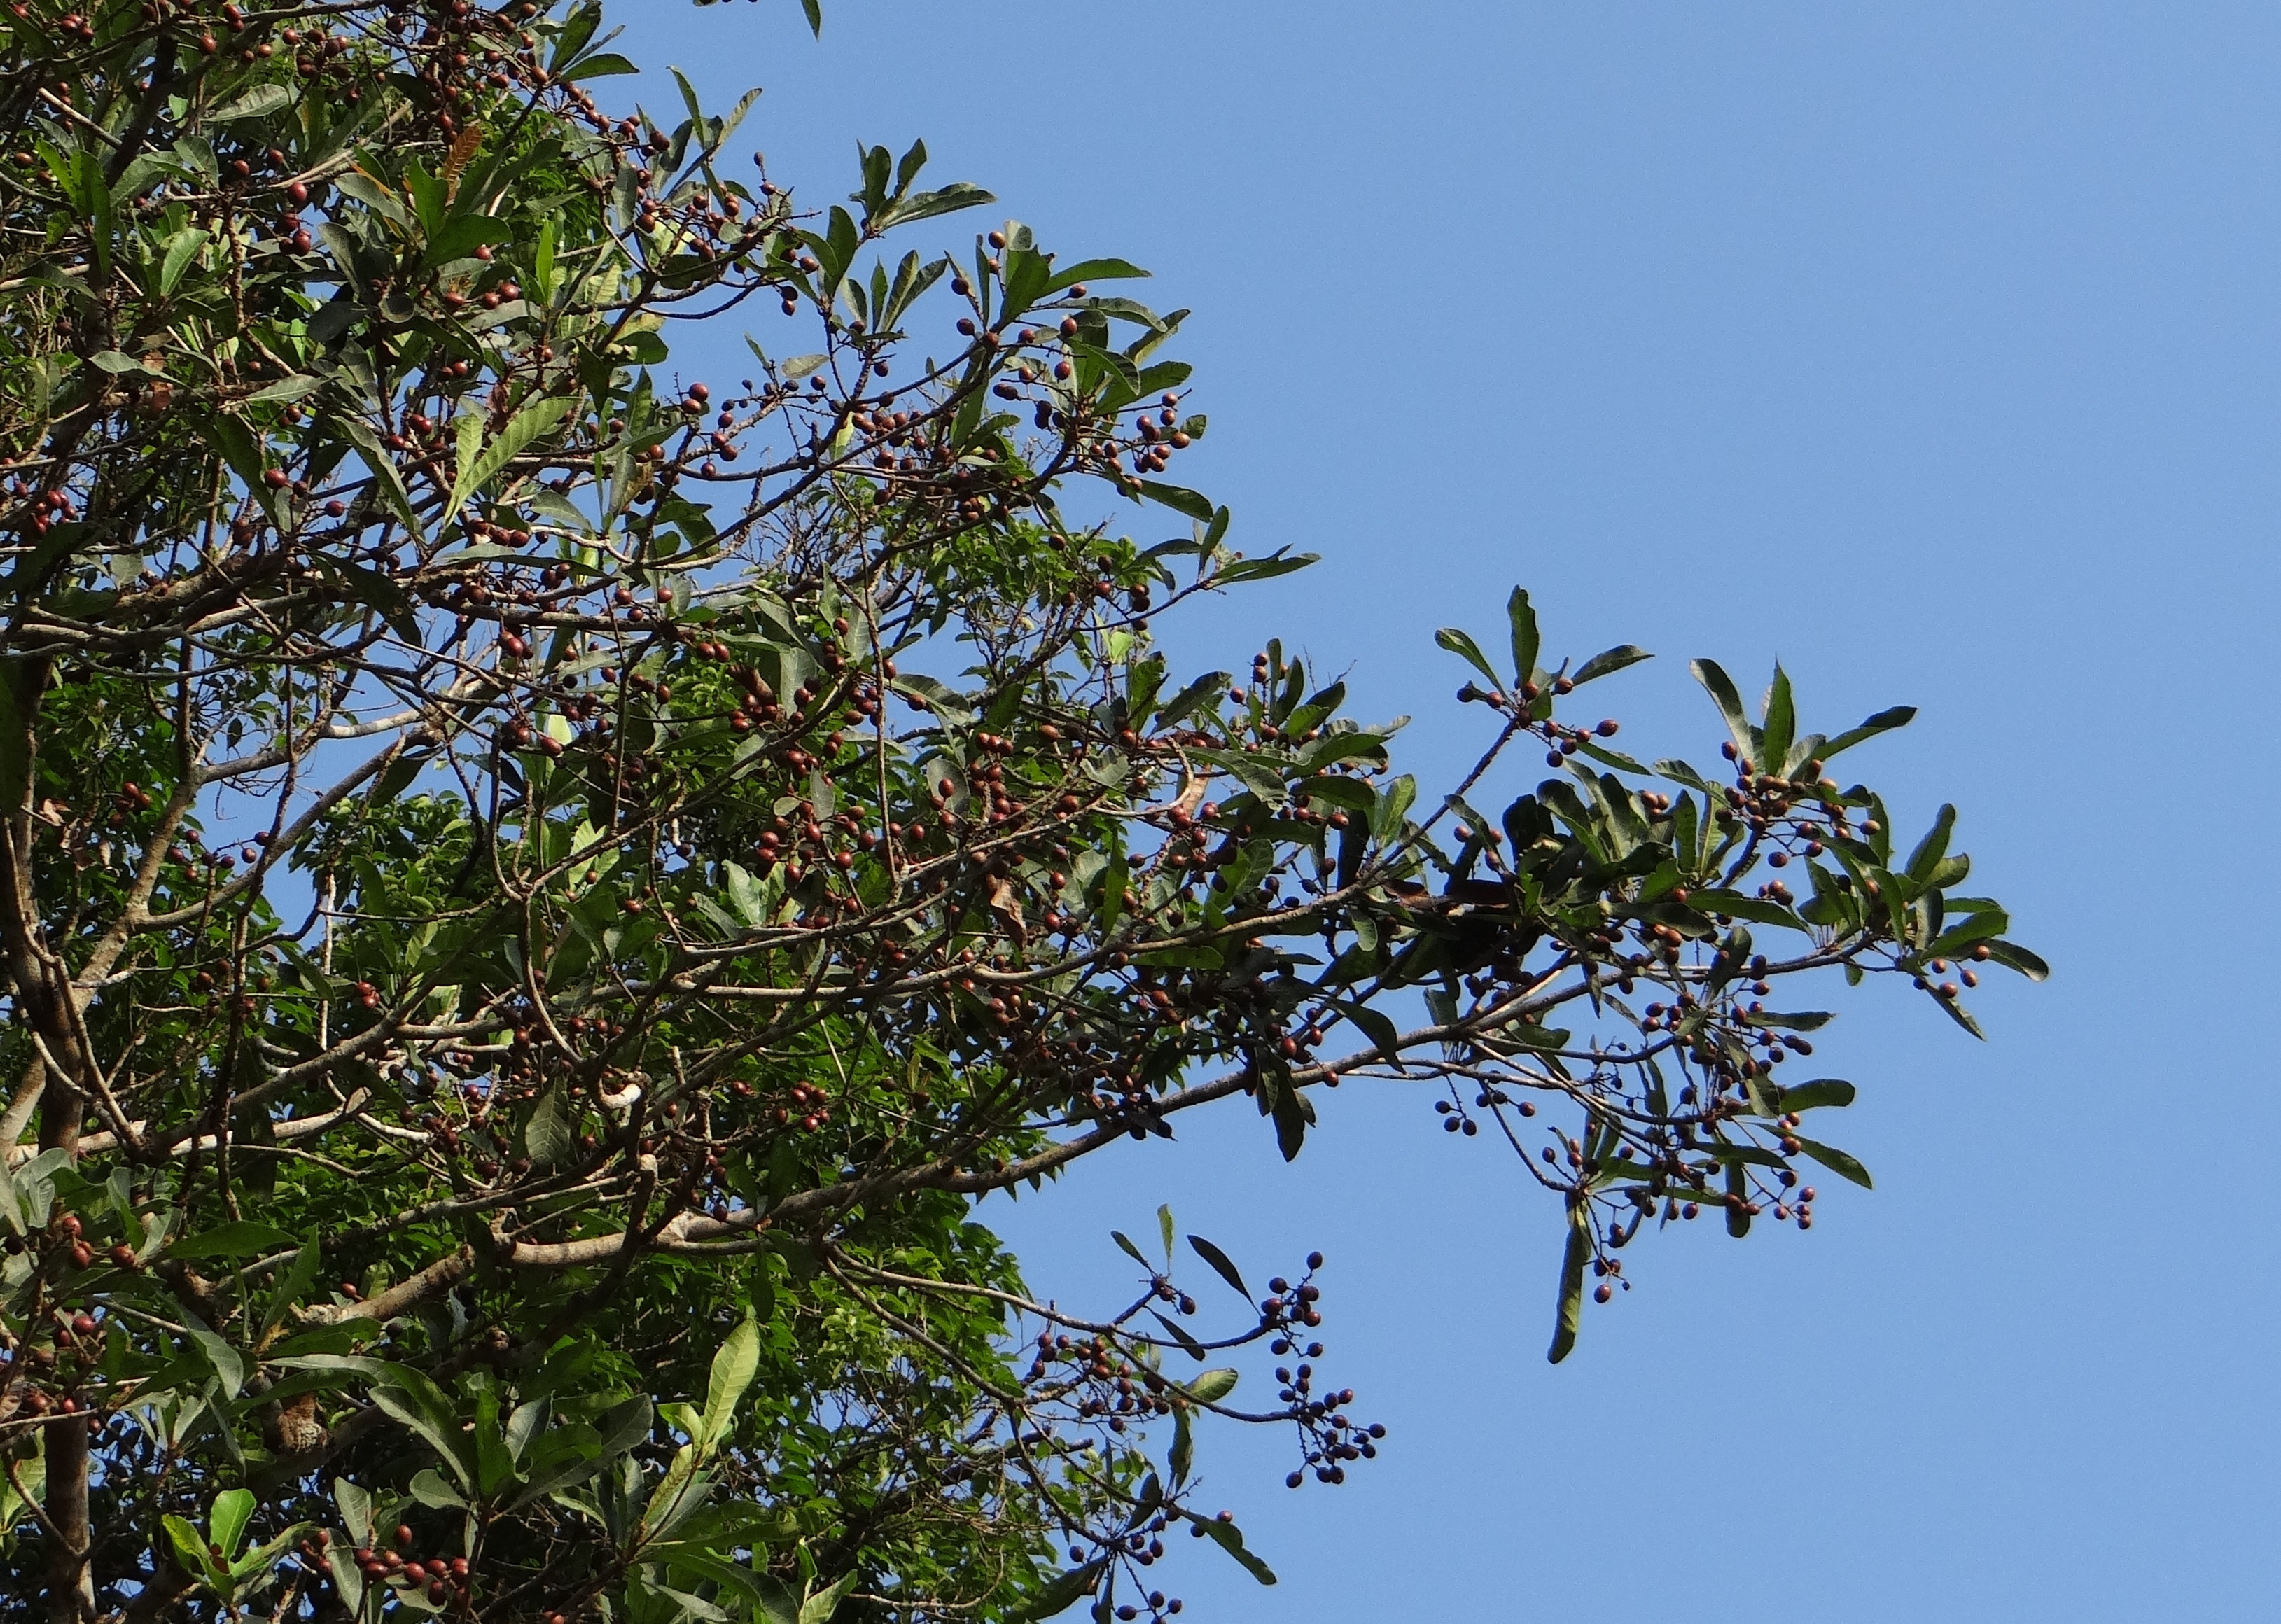
tree, branch, plant, fruit, leaf, flower, wild, jungle, botany, flora, fauna, shrub, india, edible, medicinal, western ghats, woody plant, meliaceae, aglaia elaeagnoidea, aglaia roxburghiana, milnea roxburghiana, chokkala, punyava